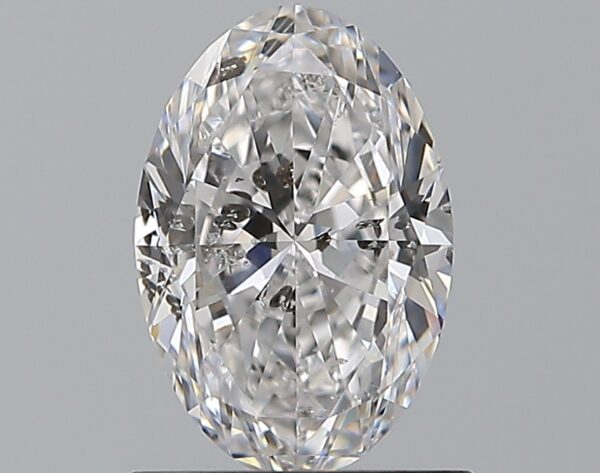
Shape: oval
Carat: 1
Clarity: SI2
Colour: D
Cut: EX
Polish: VG
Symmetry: VG
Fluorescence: N
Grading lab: IGI
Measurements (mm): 8.17 x 5.44 x 3.36